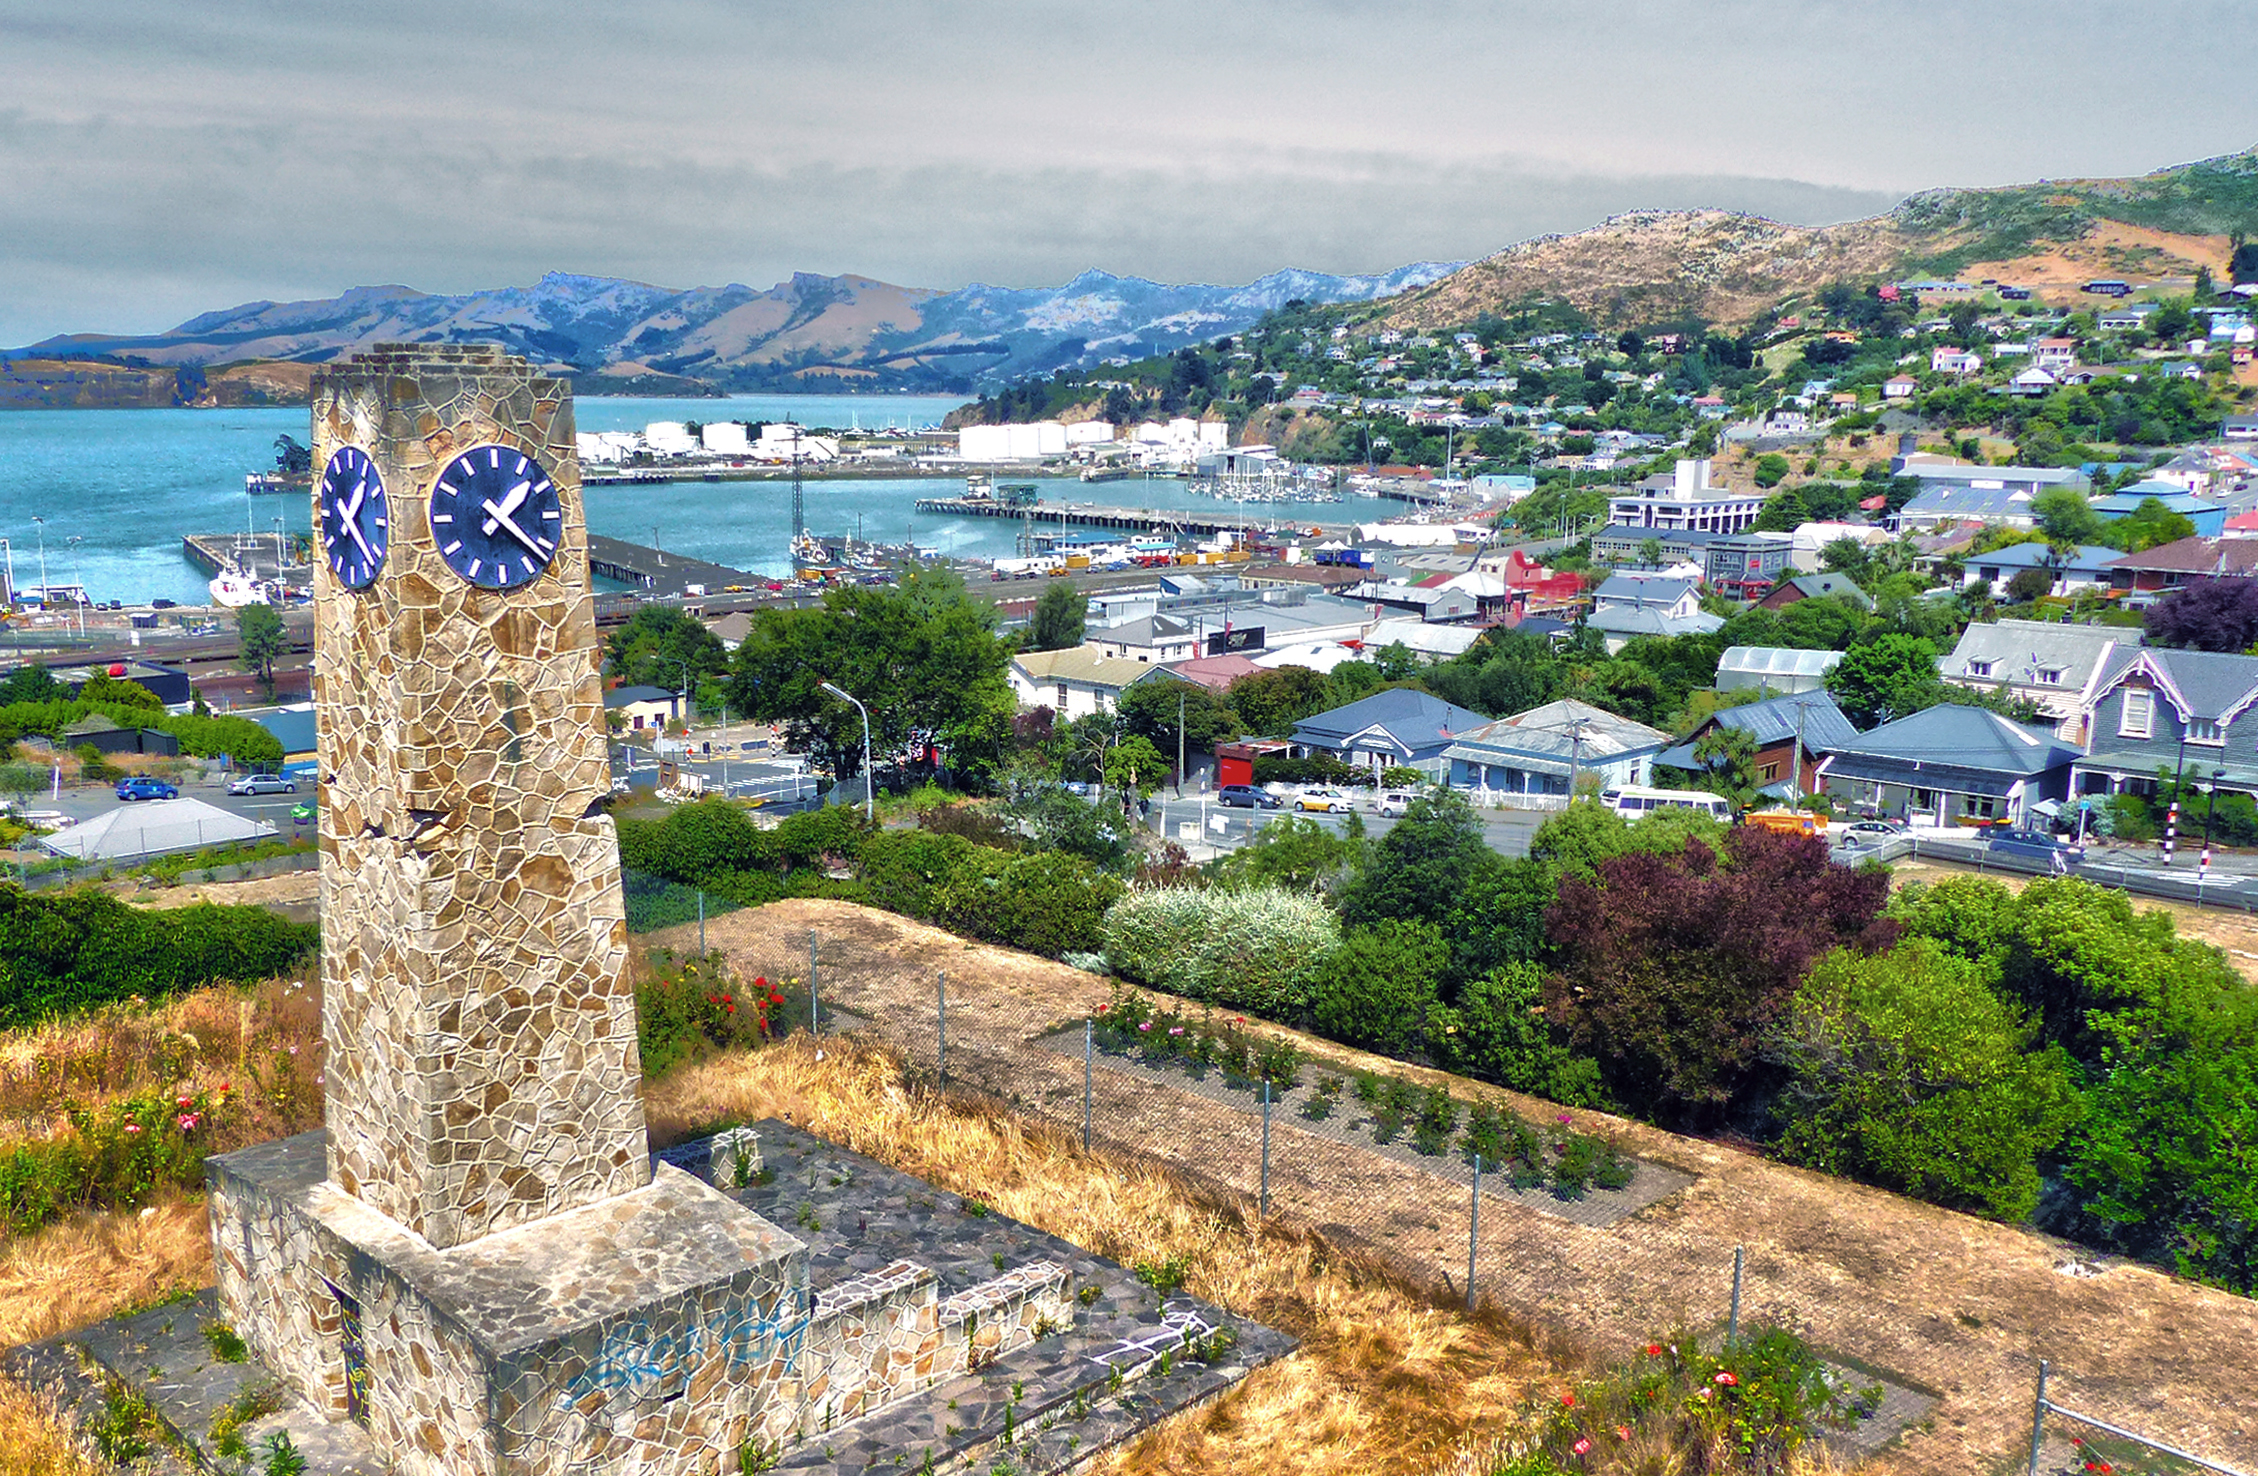
sea, coast, town, clock, time, vacation, village, tower, landmark, harbour, tourism, lumixfz200, canterbury, clocktower, lyttletonchristchurch, aerial photography